Northern Colorado

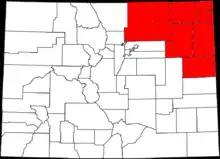
Counties involved in the proposed state of North Colorado.

North Colorado or Northern Colorado is a proposed new U.S. state which would consist of several counties in the northeast portion of Colorado and possible counties from Nebraska and Kansas.